SPEAR 3

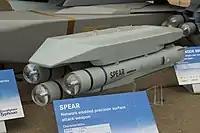
A triplet of SPEAR 3 missiles for the Eurofighter Typhoon. The missiles are carried inverted before dropping, flipping, and accelerating towards their target.

SPEAR will be integrated with the F-35 Lightning's Block 4 software package. Whilst SPEAR has been integrated onto the Eurofighter Typhoon for testing purposes, it is still unclear if formal integration will occur. Mock-ups for the UK's future sixth-generation fighter 'Tempest' being developed under the Global Combat Air Program (GCAP) with Japan and Italy have been shown with SPEAR as part of the aircraft's possible future arsenal alongside the (FC/ASW). Four SPEARs and an air-to-air missile (Meteor) will fit in each of the two internal weapons-bays of the F-35B when in an air-to-surface configuration. No images have yet been revealed of external carriage capability for the F-35B with all current renderings and models showing only internally mounted weapons. MBDA had previously shown artwork of a four-missile launch rail on a single Typhoon weapon station. This has been revised to instead a tri-rail configuration.